Rollins School of Public Health

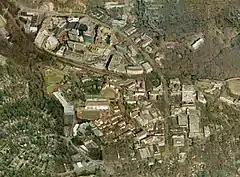
Emory University and Centers for Disease Control and Prevention, Druid Hills, Georgia Aerial Image

In the most recent rankings (2024), Rollins was ranked number 3 among accredited schools and programs of public health by U.S. News & World Report, and is one of two schools of public health founded in the past 50 years to be ranked in the top 12.